Palermo

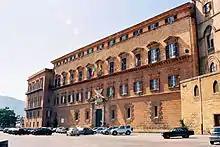
Palazzo dei Normanni, seat of the Sicilian Regional Assembly

Palermo is surrounded by mountains, which form a cirque around the city. Some districts of the city are divided by the mountains themselves. Historically, it was relatively difficult to reach the inner part of Sicily from the city because of the mounts. The tallest peak of the range is La Pizzuta, about high. However, historically, the most important mount is Monte Pellegrino, which is geographically separated from the rest of the range by a plain with the mount lying right in front of the Tyrrhenian Sea. Monte Pellegrino's cliff was described in the 19th century by Johann Wolfgang von Goethe, as "the most beautiful promontory in the world", in his essay "Italian Journey".